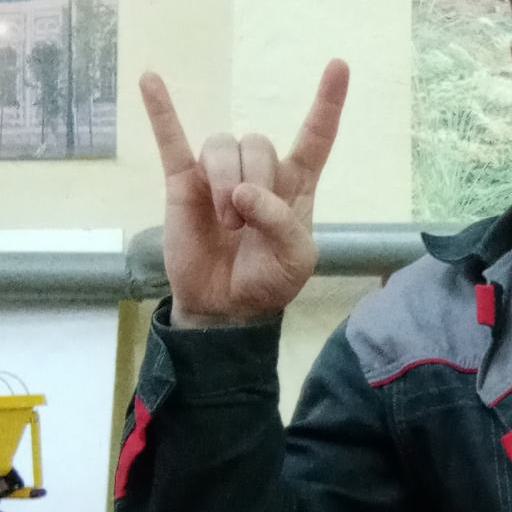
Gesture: rock